Silver Beaver Award

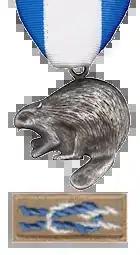
Silver Beaver medal and square knot

The Silver Beaver Award is the council-level distinguished service award of Scouting America. Recipients of the award are registered adult leaders who have made an impact on the lives of youth through service given to the council.